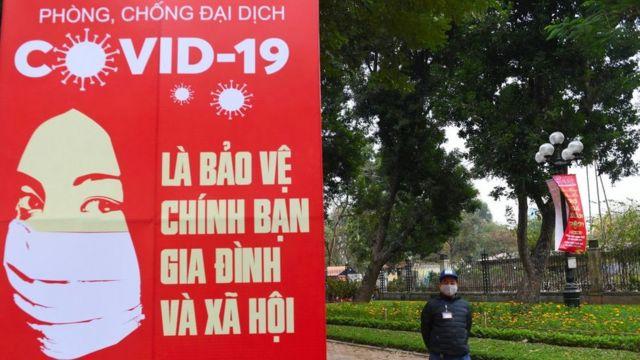
ở gàn tấm bảng tuyên truyền màu đỏ có sự xuất hiện của một người đàn ông